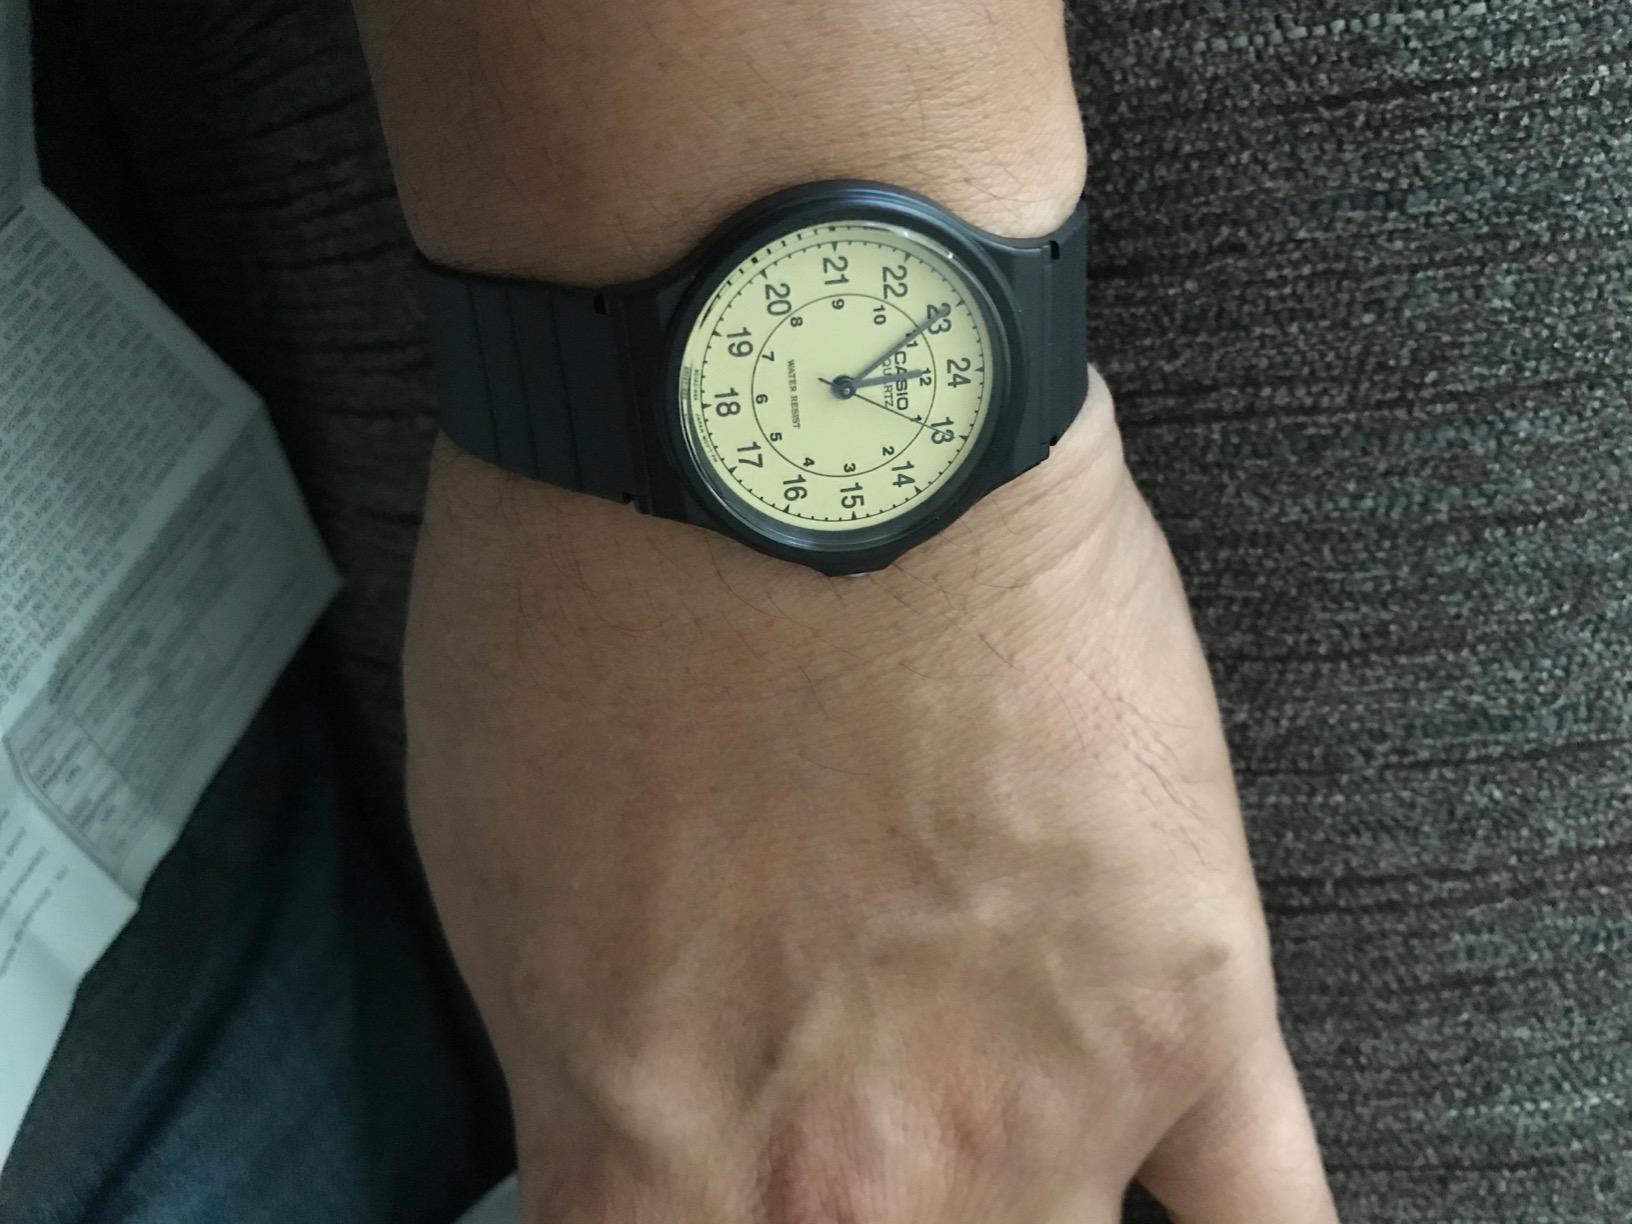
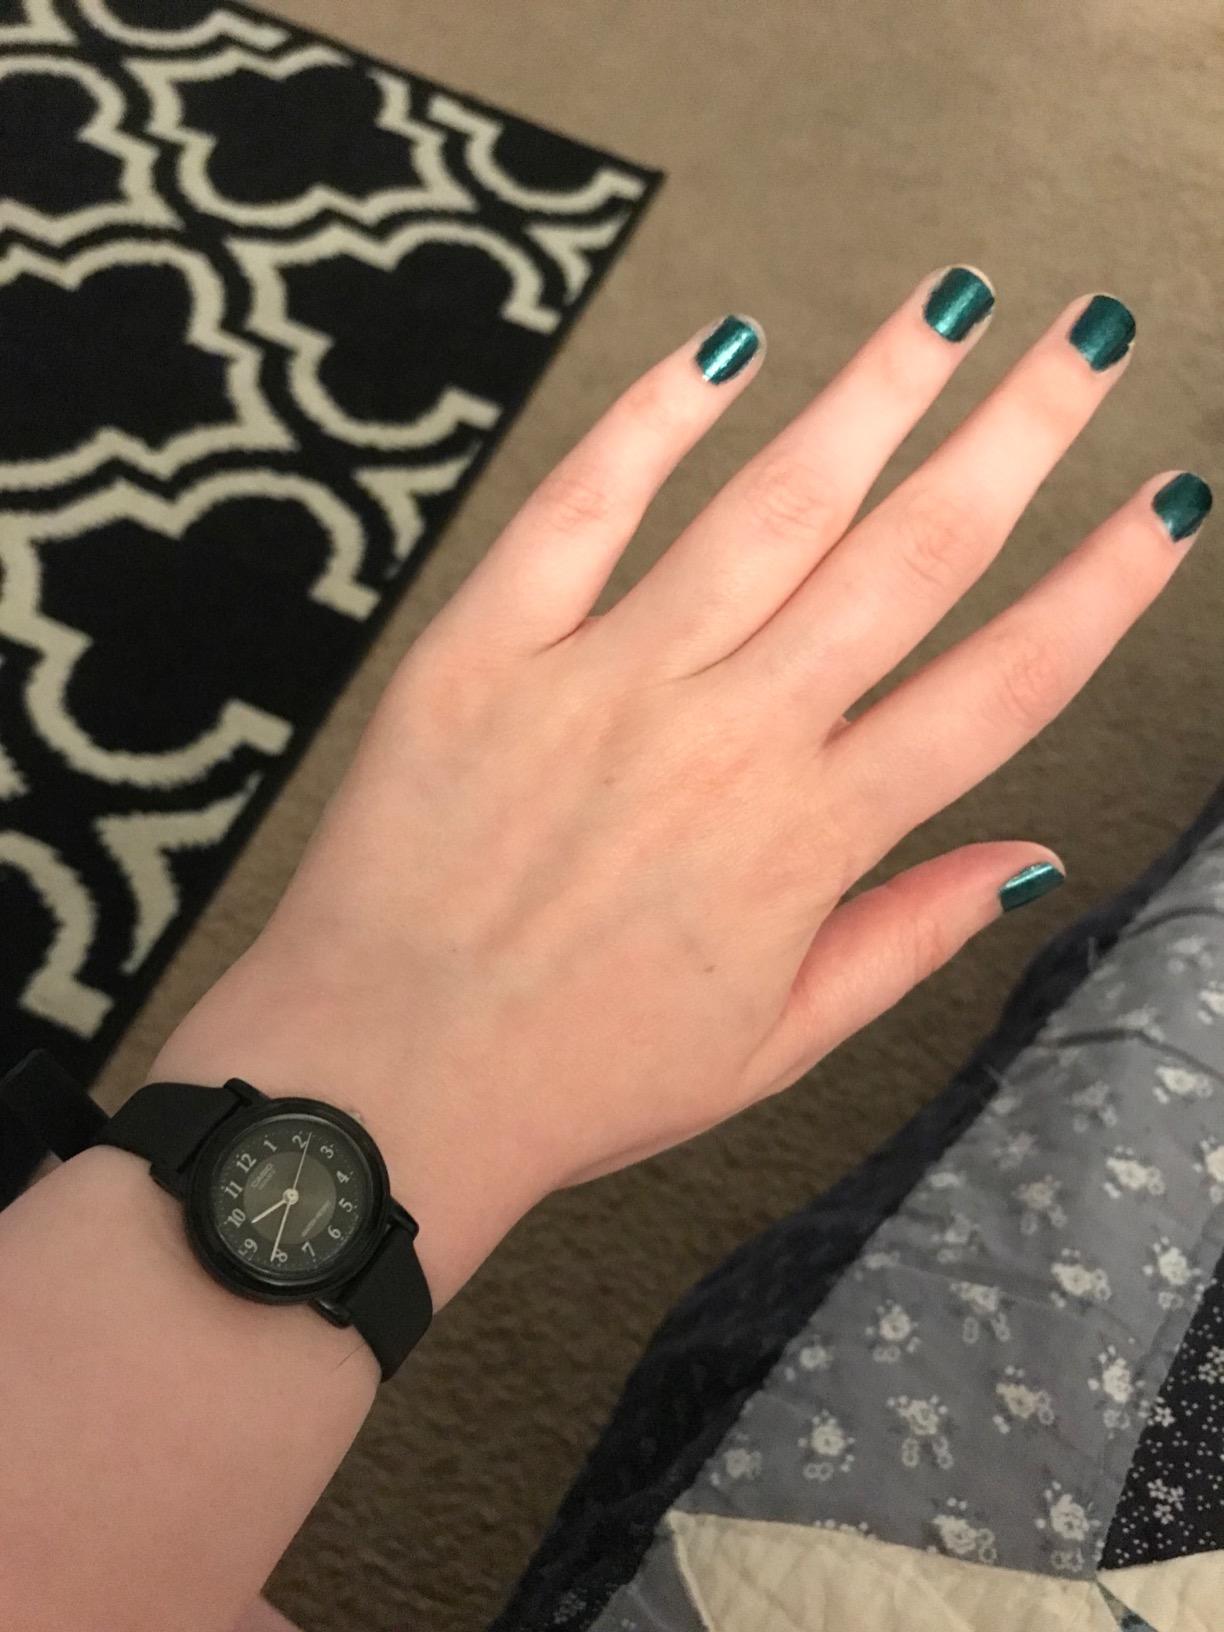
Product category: accessories_watch
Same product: no